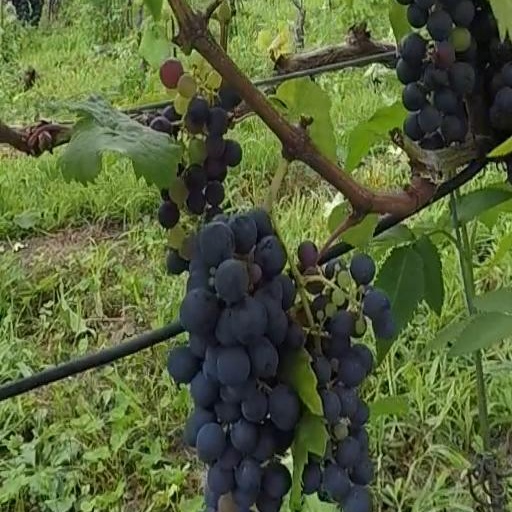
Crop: grape